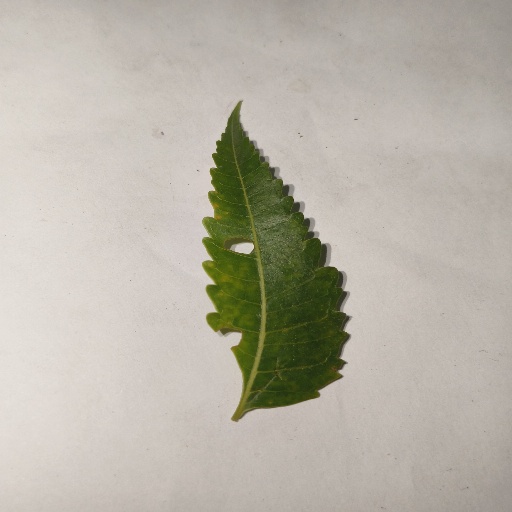
Species: Neem
Leaf condition: Shot Hole Leaf